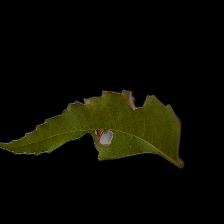
Plant: Neem